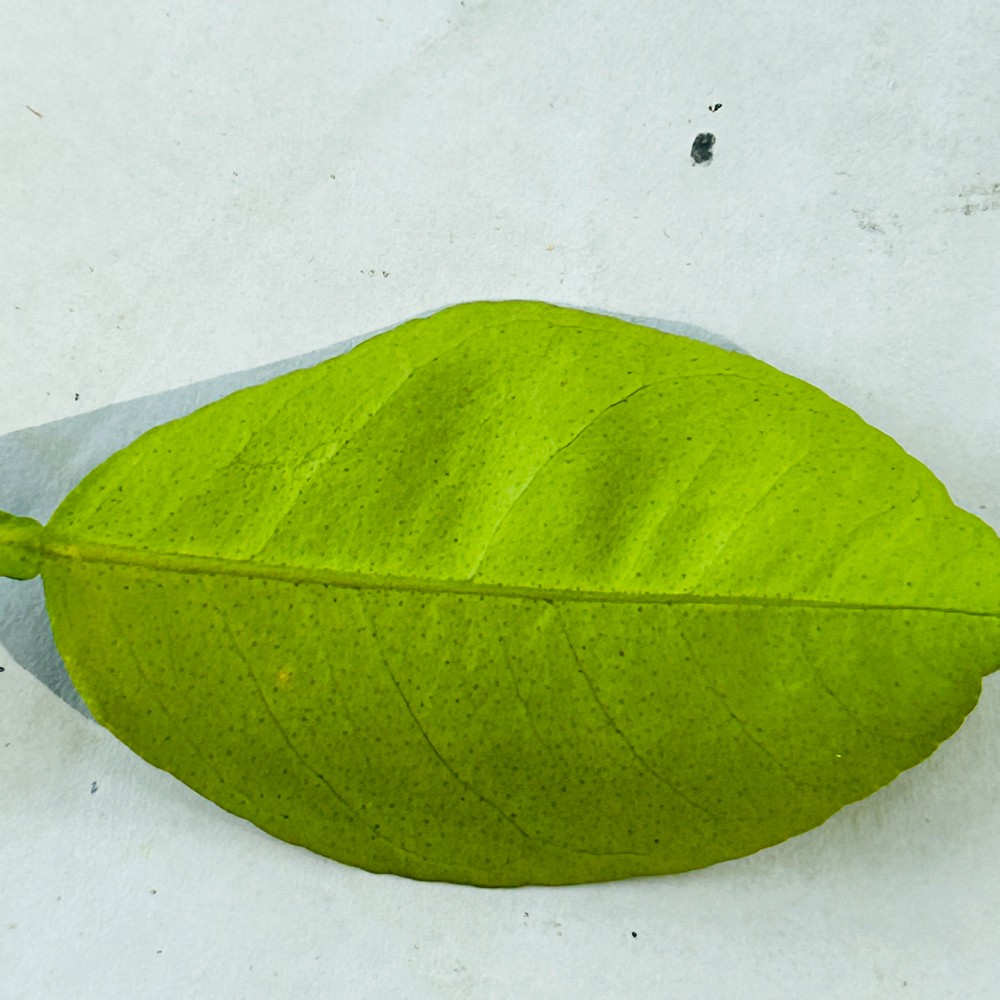
Label: Healthy Leaf